Course of the Rogue River (Oregon)

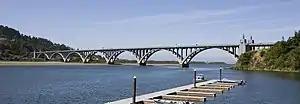
The lower river passes under the Isaac Lee Patterson Bridge and U.S. Route 101 at Gold Beach.

Just below Agness, the Agness–Illahe Road crosses the river to join NFD 33, also known as Agness Road, which continues parallel to the river on the left bank. The river, passing through Copper Canyon, receives Tom Fry Creek from the left, Rilea, Blue Jay, Morris Rodgers, and Painted Rock creeks from the right. It receives Stonehouse and Sundown creeks from the right, passes through Bear Canyon, below which Bridge Creek enters from the right at RM 22 (RK 35). Flowing through Little Canyon, the river receives Nail Keg Creek from the left and Schoolhouse, Tom East, and Auberry creeks from the right. In the next stretch, Wakeup Rilea Creek enters from the left, then Dog and Slide creeks from the right, followed by Bill Moore Creek, which enters from the left at RM 19 (RK 31). Shortly thereafter, Little Silver Creek enters from the right and then Silver Creek, also from the right, and Quosantana and William Miller creeks from the left. The Rogue then passes under a bridge and reaches Lobster Bar at about RM 11 (RK 18), where it leaves the Rogue River National Wild and Scenic area and shortly thereafter the Rogue River – Siskiyou National Forest. Lobster Creek enters from the right at Lobster Bar. The bridge, where NFD 33 and Agness Road terminate, connects the North Bank Rogue River Road, on the river's right bank, to Jerry's Flat Road, on the left. Both continue parallel to the river as far as U.S. Route 101, near the river mouth. Below Lobster Bar, Abe Creek enters from the right, Kimball Creek from the left, Libby Creek from the right, Jim Hunt Creek from the left, and Squaw and Edson creeks from the right as the lower river flows by a series of sand bars. The river receives Indian Creek from the left just before passing under U.S. Route 101 between Wedderburn on the right and Gold Beach on the left and entering the Pacific Ocean. Between Agness and the coast, the river gradient averages .